Ukrainian Academy of Banking of the National Bank of Ukraine

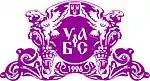
Logo of the Ukrainian Academy of Banking

In the center of the academy's logo is the Hryvnia (large silver ingot or bar which served as a monetary unit in the ancient Kievan Rus' and in Eastern Europe). The Hryvnia is surrounded by 4 letters "УАБС" – a Ukrainian abbreviation of "the Ukrainian Academy of Banking". At the top of the logo is a coat of arms of the town Sumy in the form of three bags. At the bottom of the logo is the year of the academy's foundation – 1996. On both sides of the logo there are Griffins - mythical winged creatures with the body of a lion, who are supposed to search, find and protect treasures. The logo of the National Bank of Ukraine also has the Hryvnia surrounded by Griffins. Thus, the academy is a treasure of the town Sumy, which is under the auspices of the National Bank of Ukraine.